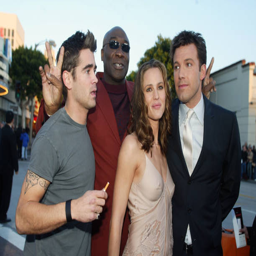
cast members pose for photos at the premiere .